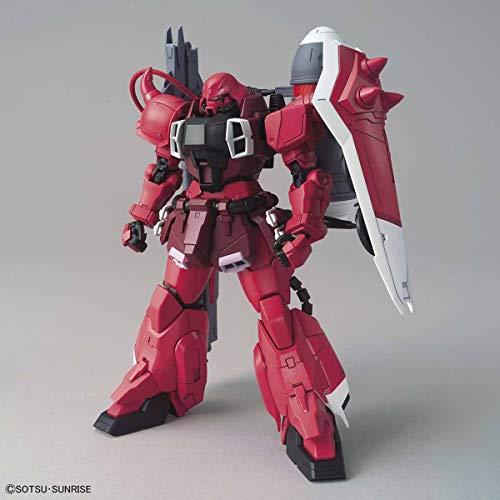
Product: Bandai Hobby MG 1/100 Gunner Zaku Warrior (Lunamaria Hawke Custom) Gundam Seed Destiny
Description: Runner x 15, stickers x 2, Wire x 1, Mech pipe x 1 and manual x 1.
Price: $44.50
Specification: ProductDimensions:3x5x9inches|ItemWeight:1.4pounds|ShippingWeight:1.5pounds(Viewshippingratesandpolicies)|ASIN:B07SFT534B|Itemmodelnumber:-|Manufacturerrecommendedage:13yearsandup